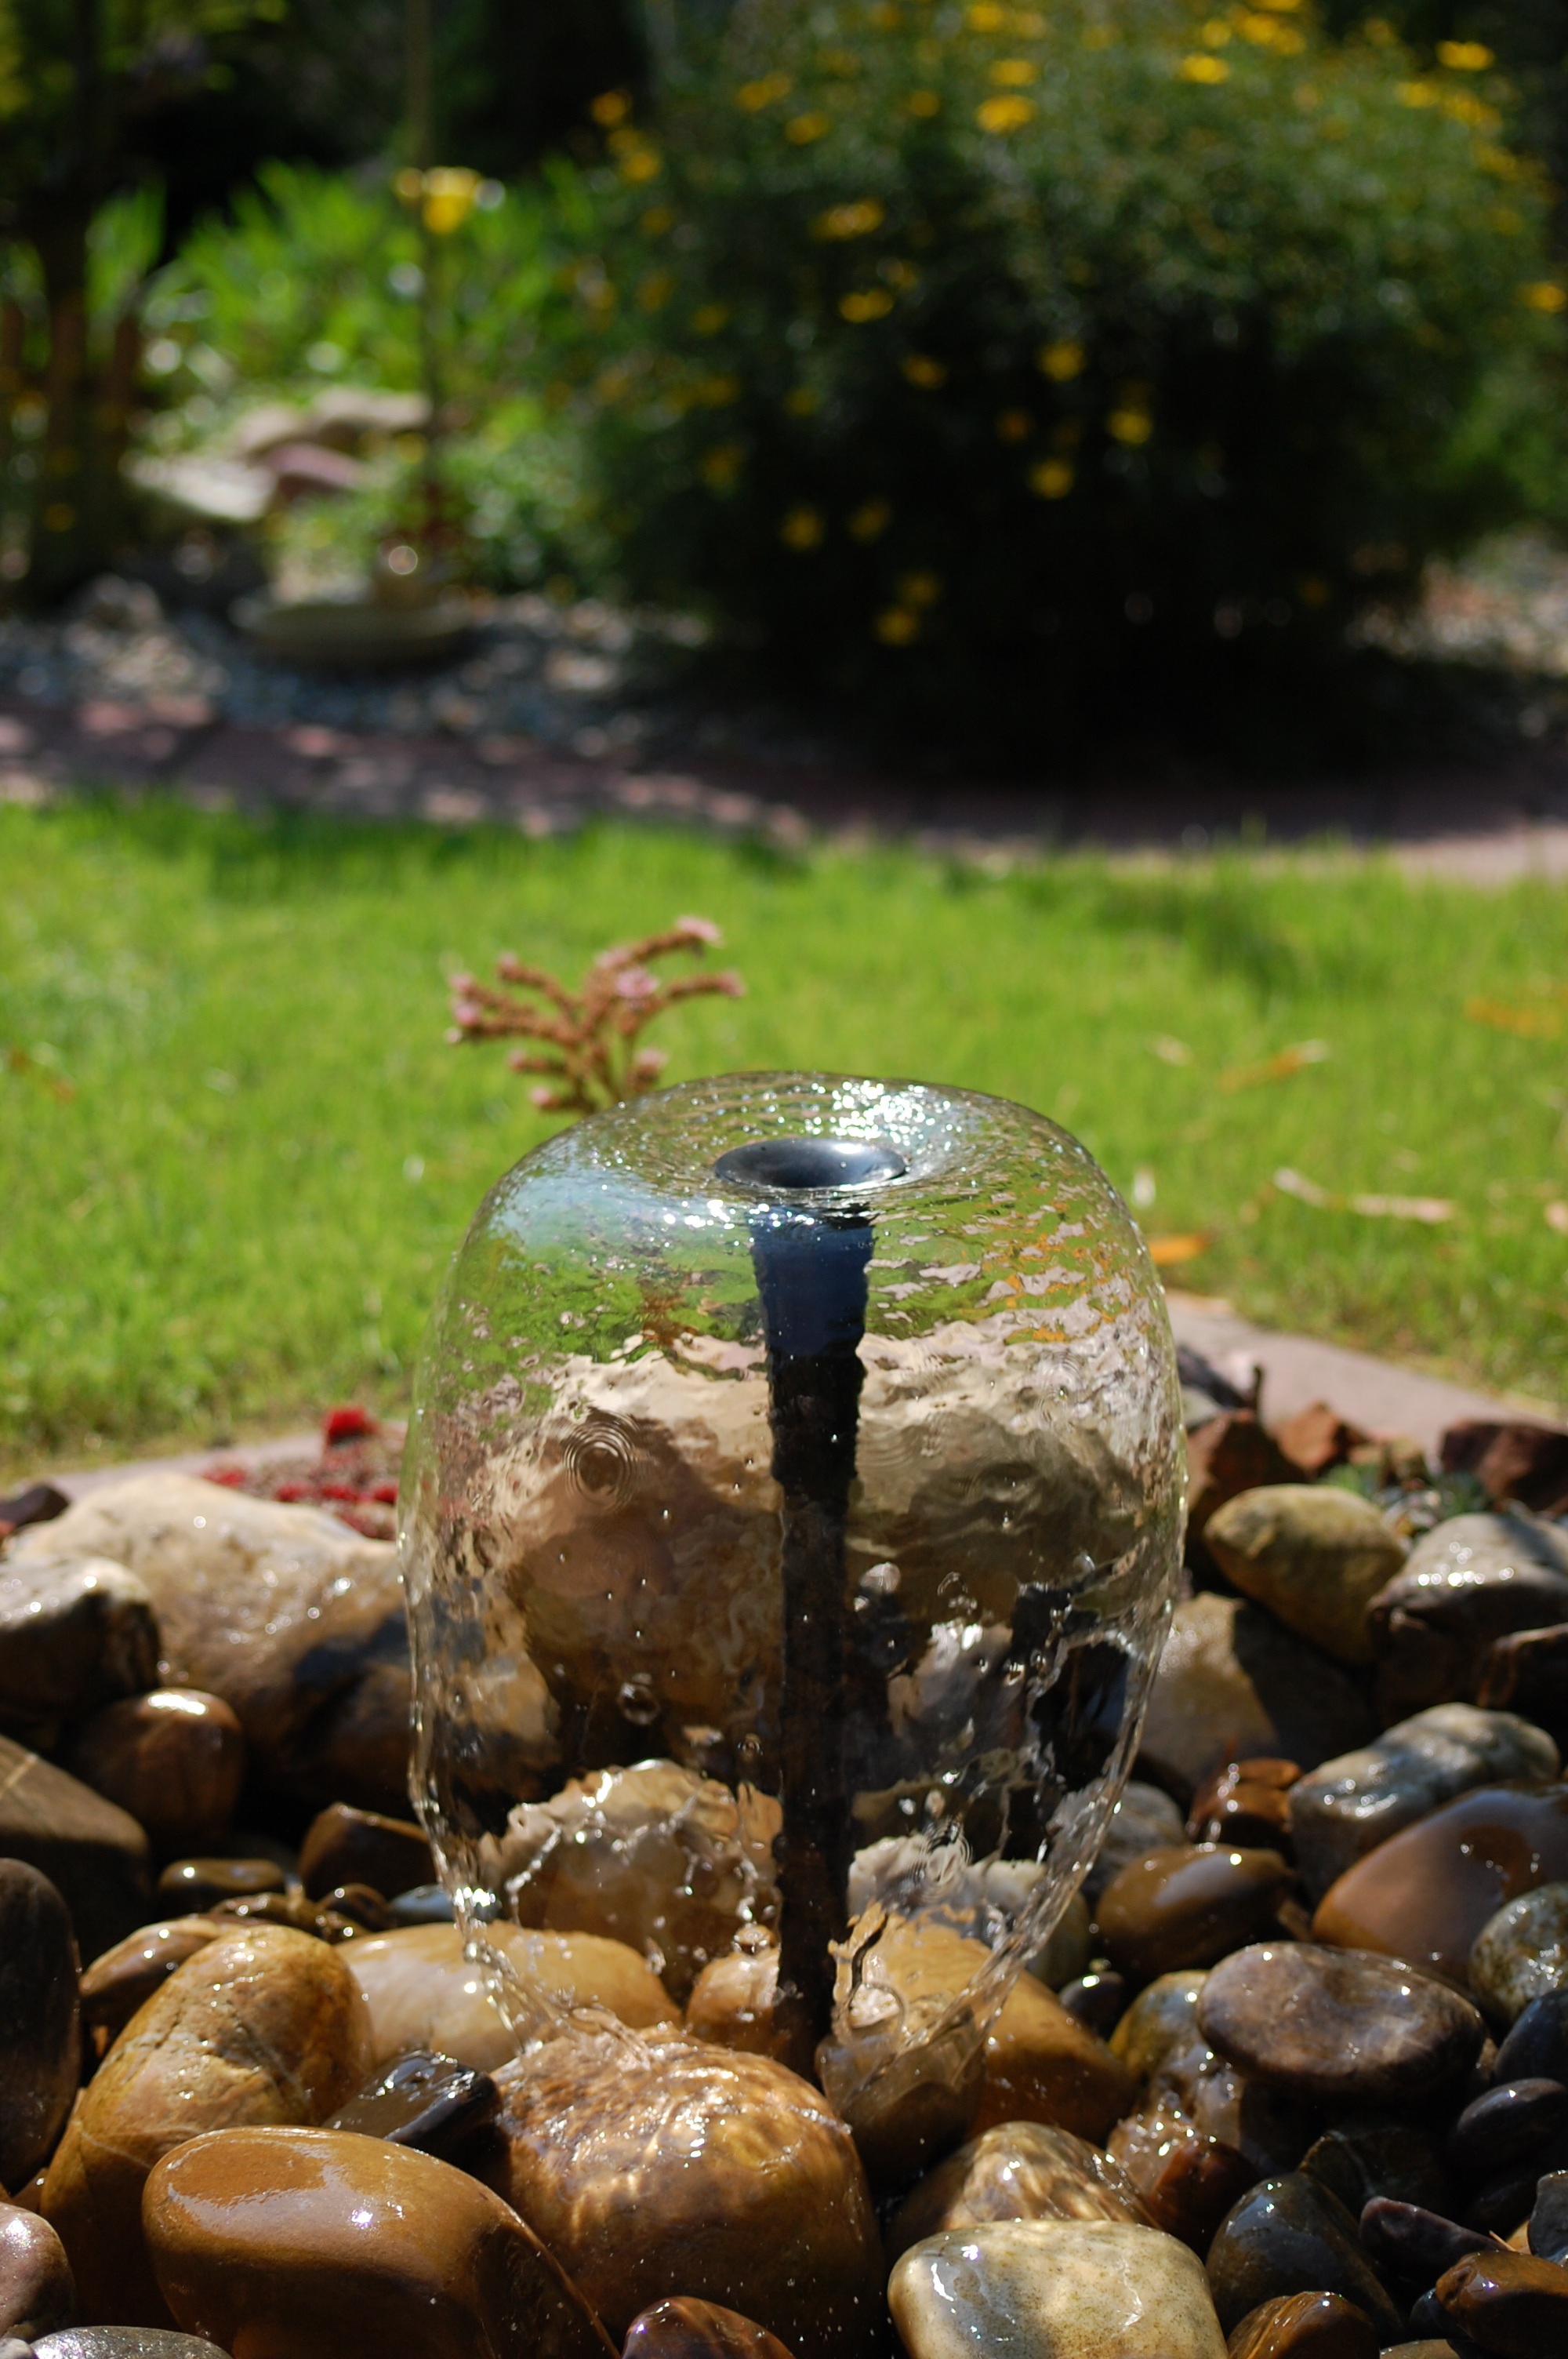
landscape, water, grass, rock, plant, leaf, pond, pebble, garden, fountain, water feature, water games, garden design